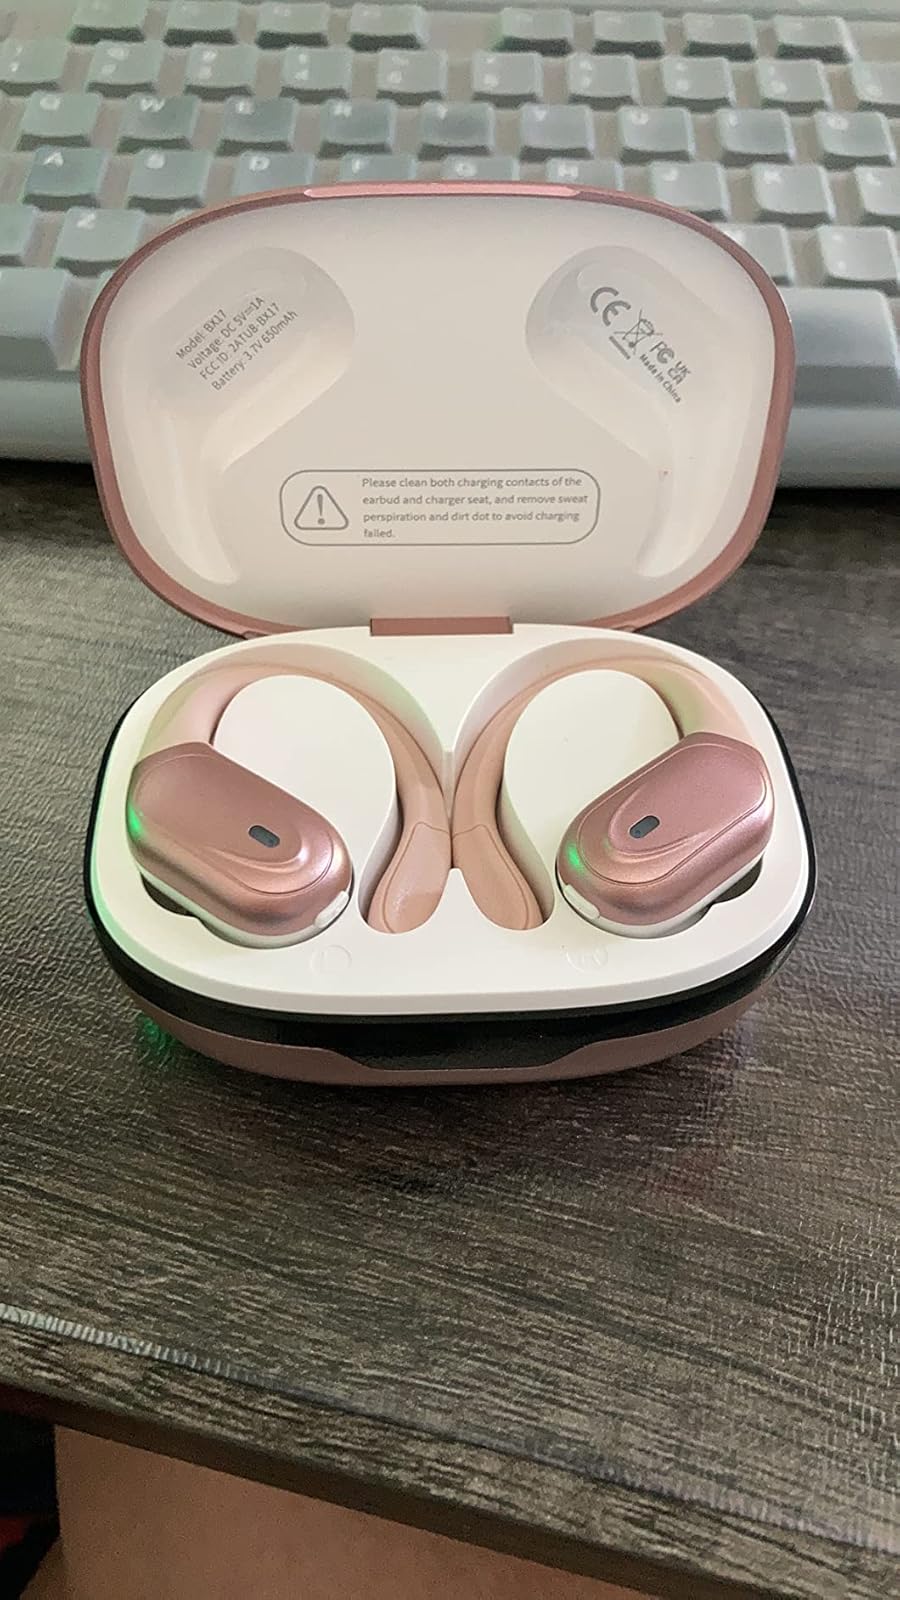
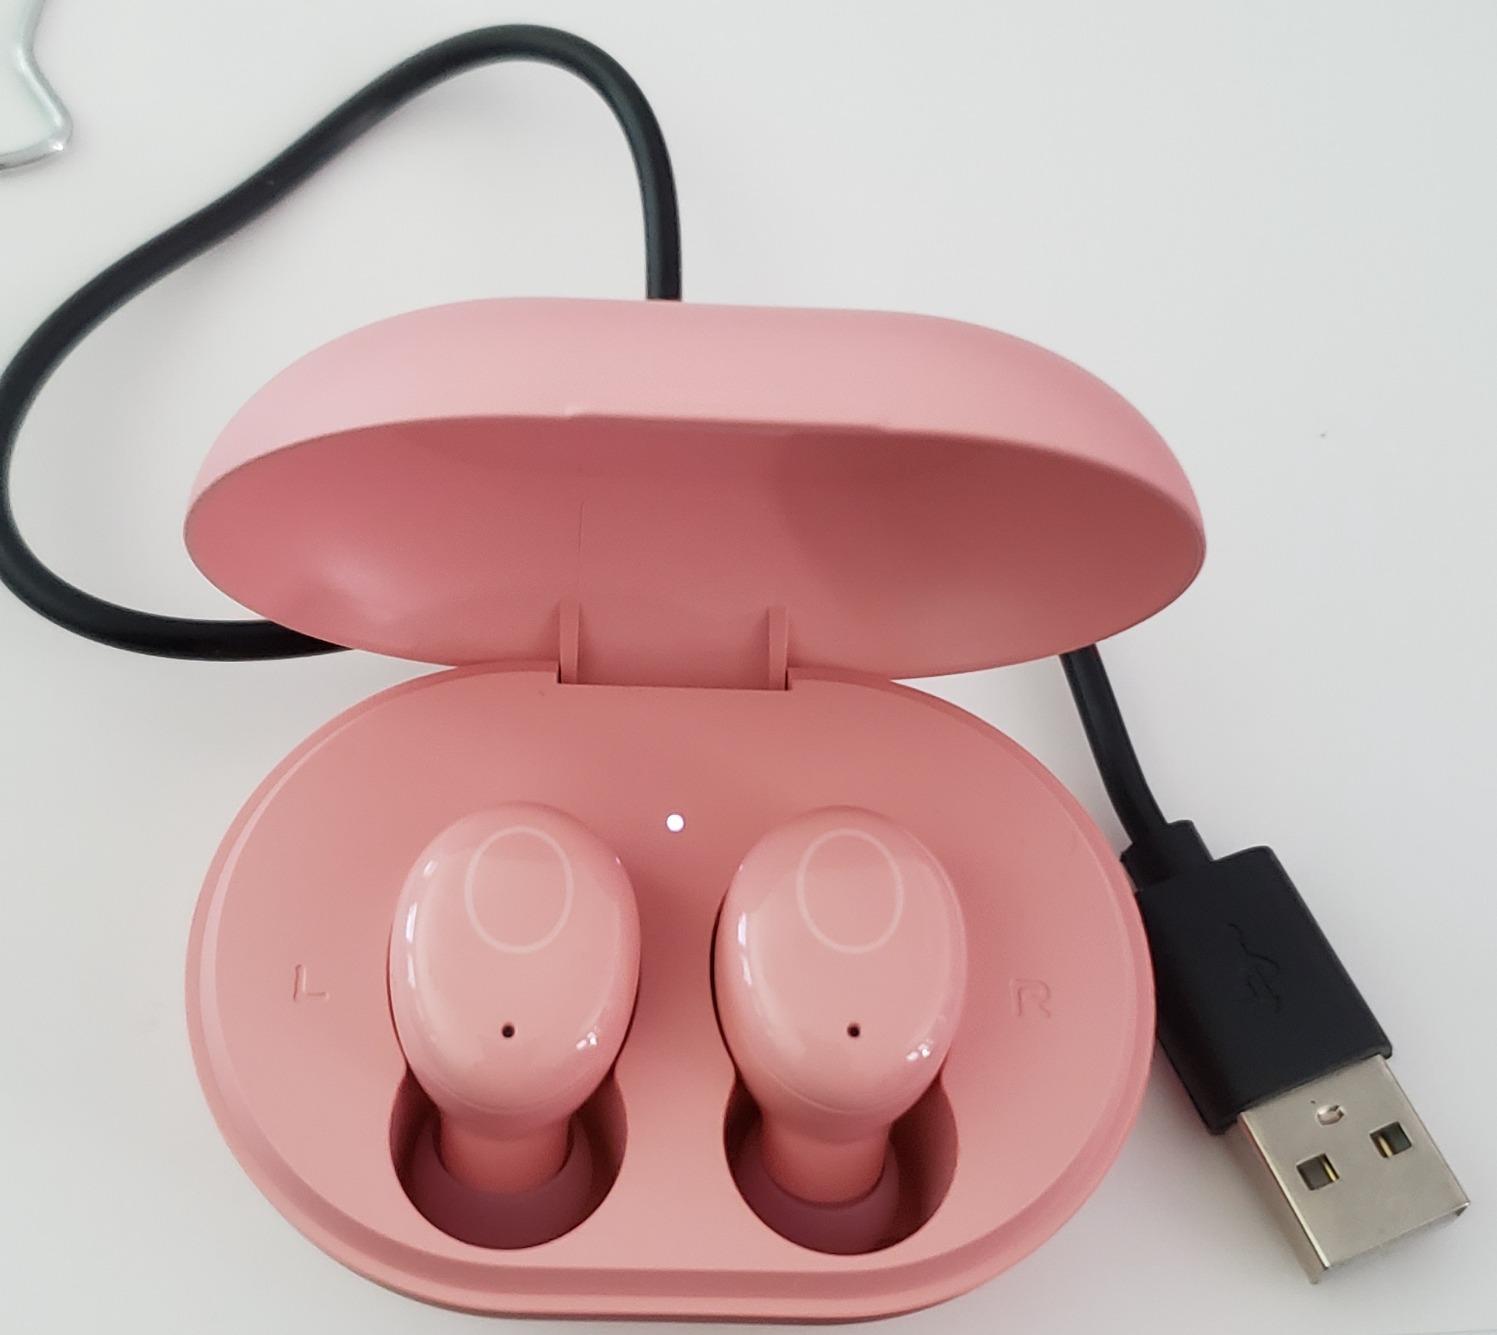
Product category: earbuds
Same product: no